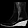
Label: Ankle boot